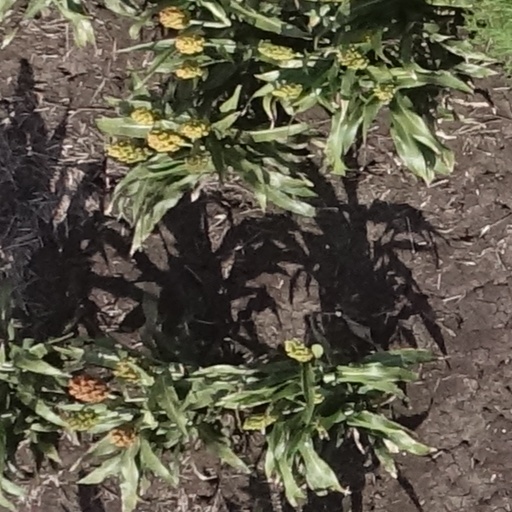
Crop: sorghum